Richard Gunn (boxer)

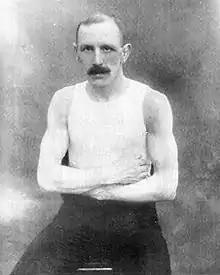
Gunn at 1908 Olympics in London

Richard Kenneth Gunn (16 February 1871 – 23 June 1961) was a British boxer, and is the oldest man to win an Olympic boxing crown ever. He achieved this feat at the age of 37 years and 254 days.